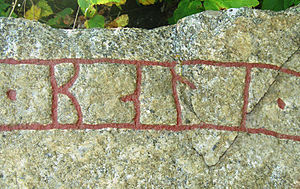
Balle (runerister)
Balles signatur på Upplands runeindskrift 873
Balle var en runerister, der levede i sidste halvdel af 1000-tallet. Han har signeret omkring tyve runesten i det sydvestlige Uppland og det nordlige Södermanland. En del af Balles runsten har tekst på vers, eksempelvis Ågerstastenen. Han anses at have været elev af Livsten og arbejdede i en ornamenteret stil. Det er uklart om Balle og Balle den røde, der ristede to sten i Västmanland, er den samme person.